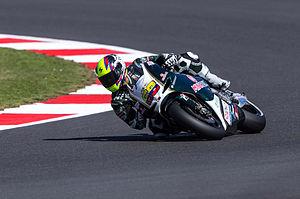
Yonny Hernández est un pilote de vitesse moto colombien. Récemment évincé par l'équipe espagnole AGR en moto2 au profit du jeune pilote CEV Joe Roberts, il est désormais en quête d'un nouveau guidon.